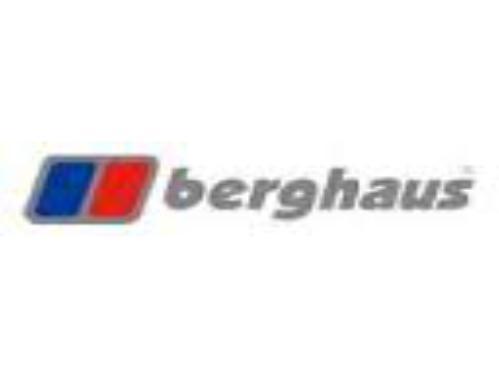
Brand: Berghaus
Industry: Clothes